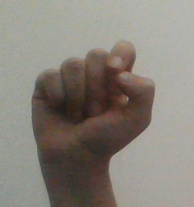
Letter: fa